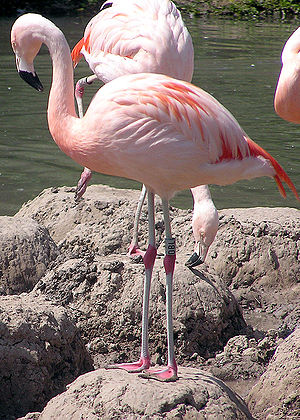
Chileflamingo
Chileflamingo er en fugleart, der lever i Andesbjergene og Sydamerikas sydlige halvdel.